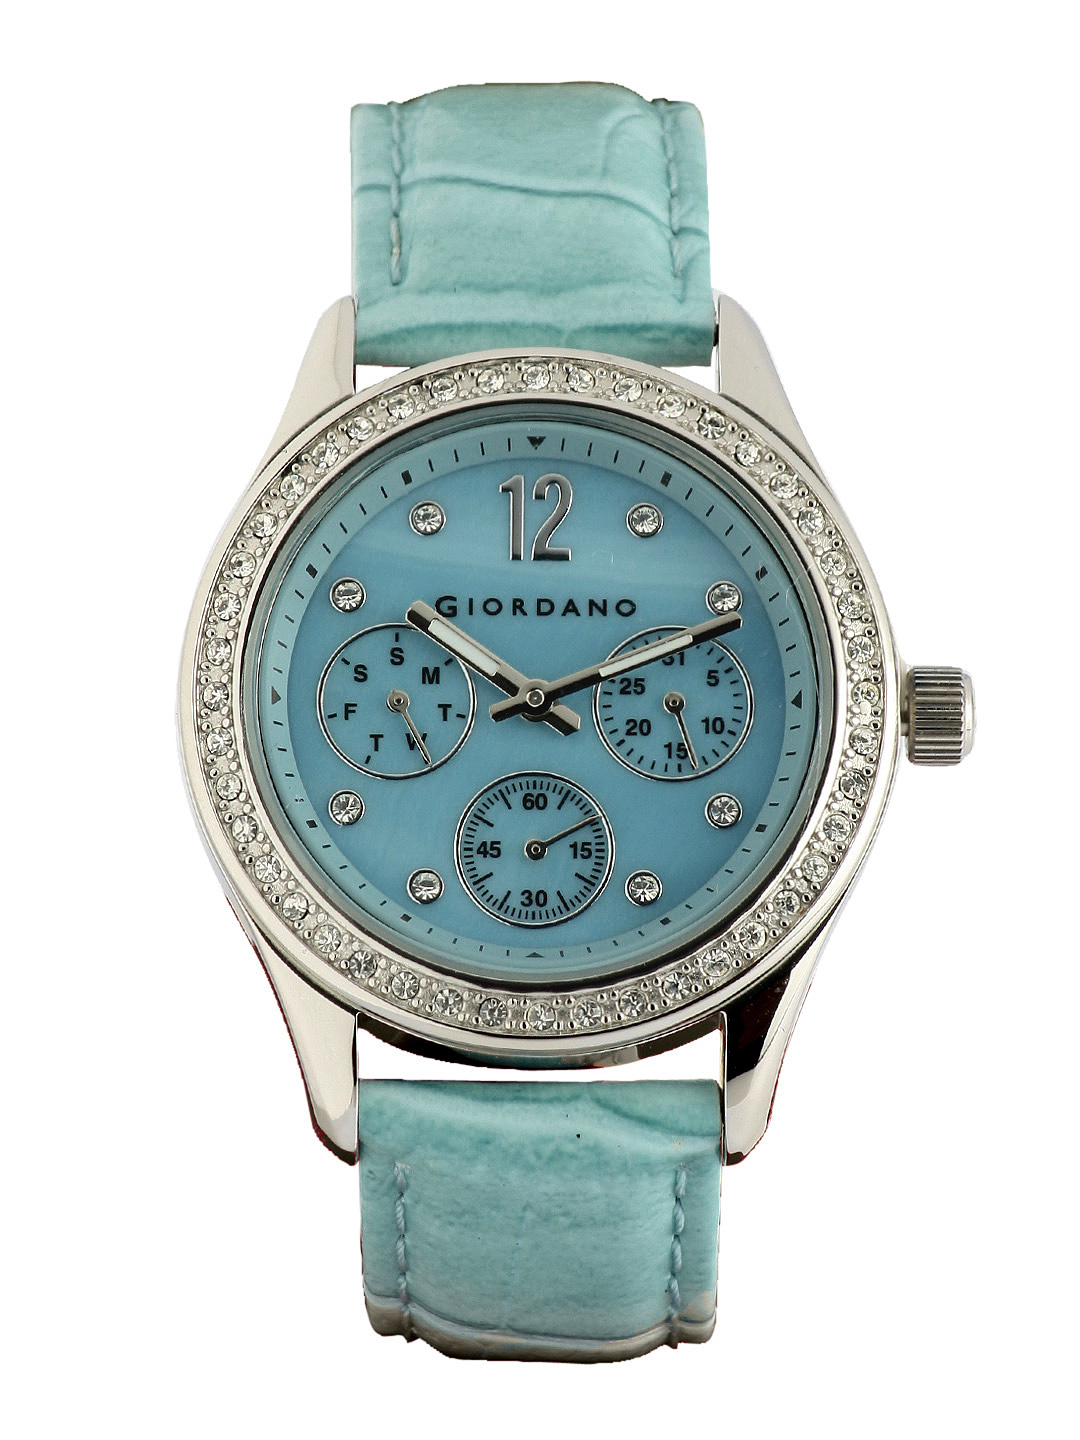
Giordano Women Chronograph Blue Dial Watch
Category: Accessories / Watches / Watches
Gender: Women
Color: Blue
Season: Winter 2016
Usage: Casual